Gabi Tóth

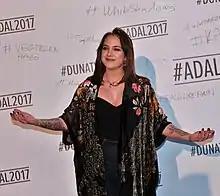
Gabi Tóth in 2016

Since 2017 her partner is Hungarian chef Gábor Krausz. Since they got married in 2020, Gabi's changed her surname to Krausz-Tóth. On 3 December 2019 was born their first daughter, named Hannaróza Mária Krausz.